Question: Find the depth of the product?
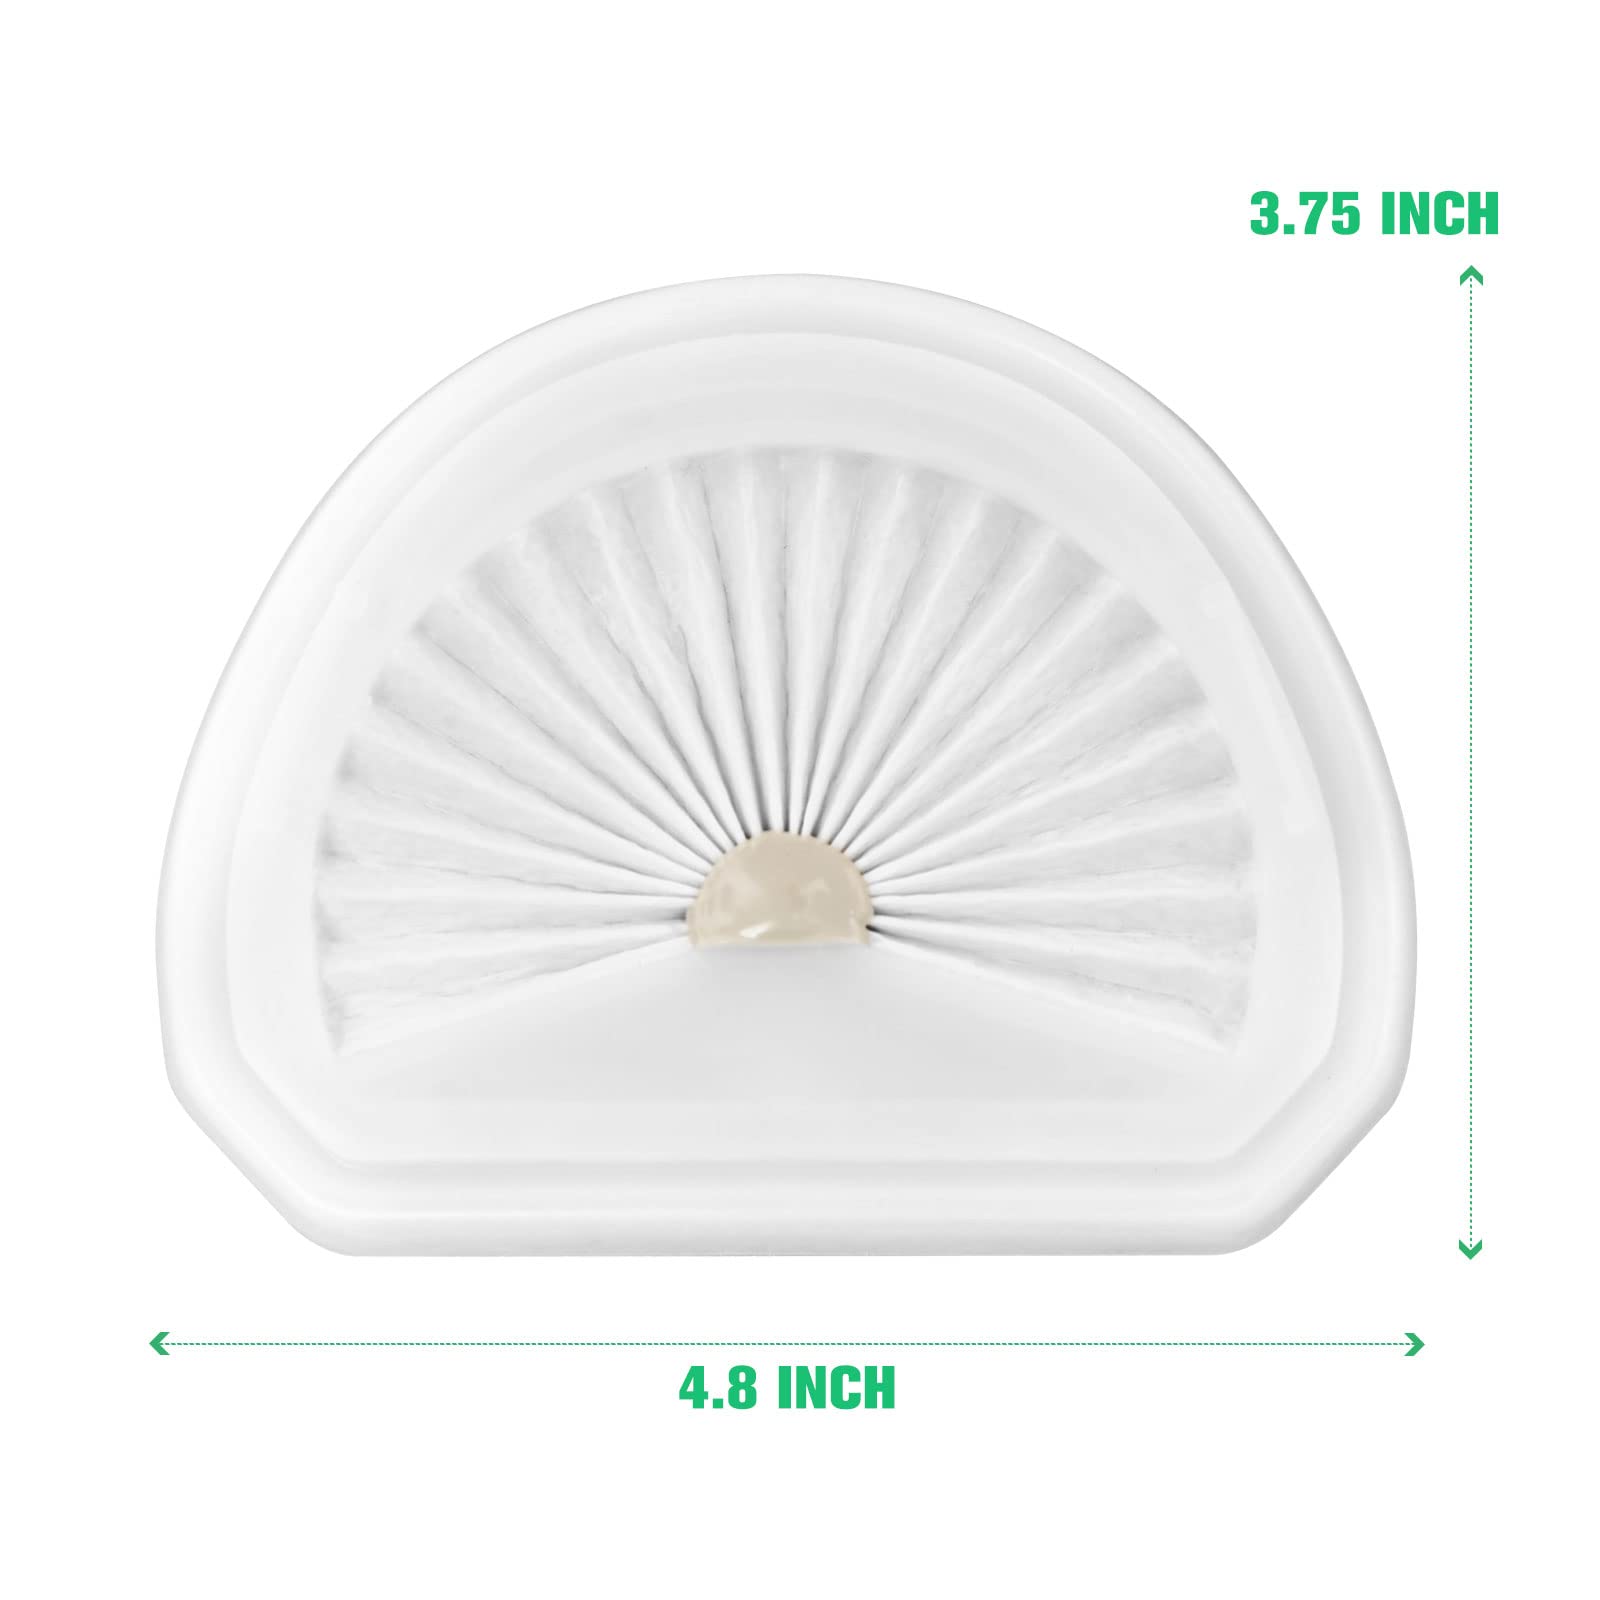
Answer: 4.8 inch